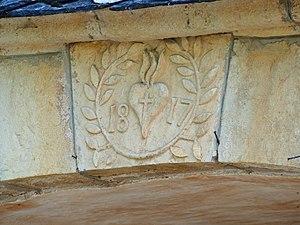
Date inscrite au-dessus de l'entrée du porche, église de Bozouls, Aveyron, France.
L'église Sainte-Fauste est une église catholique située à Bozouls, en France.